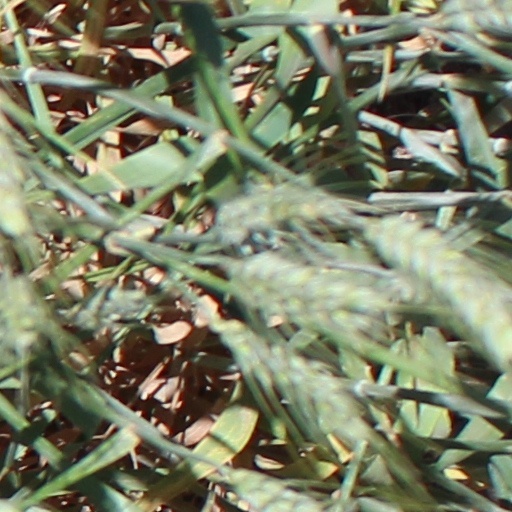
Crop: wheat